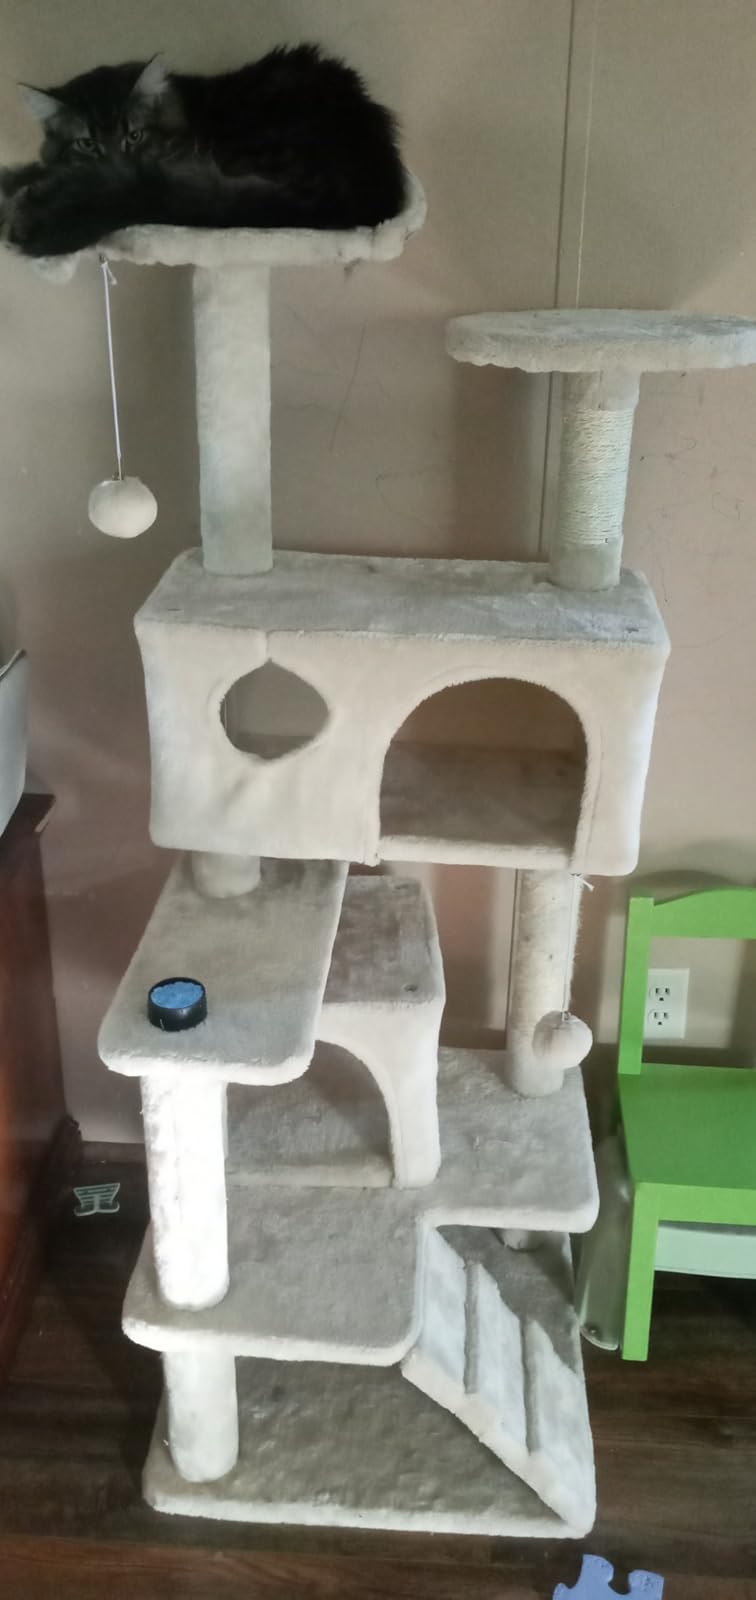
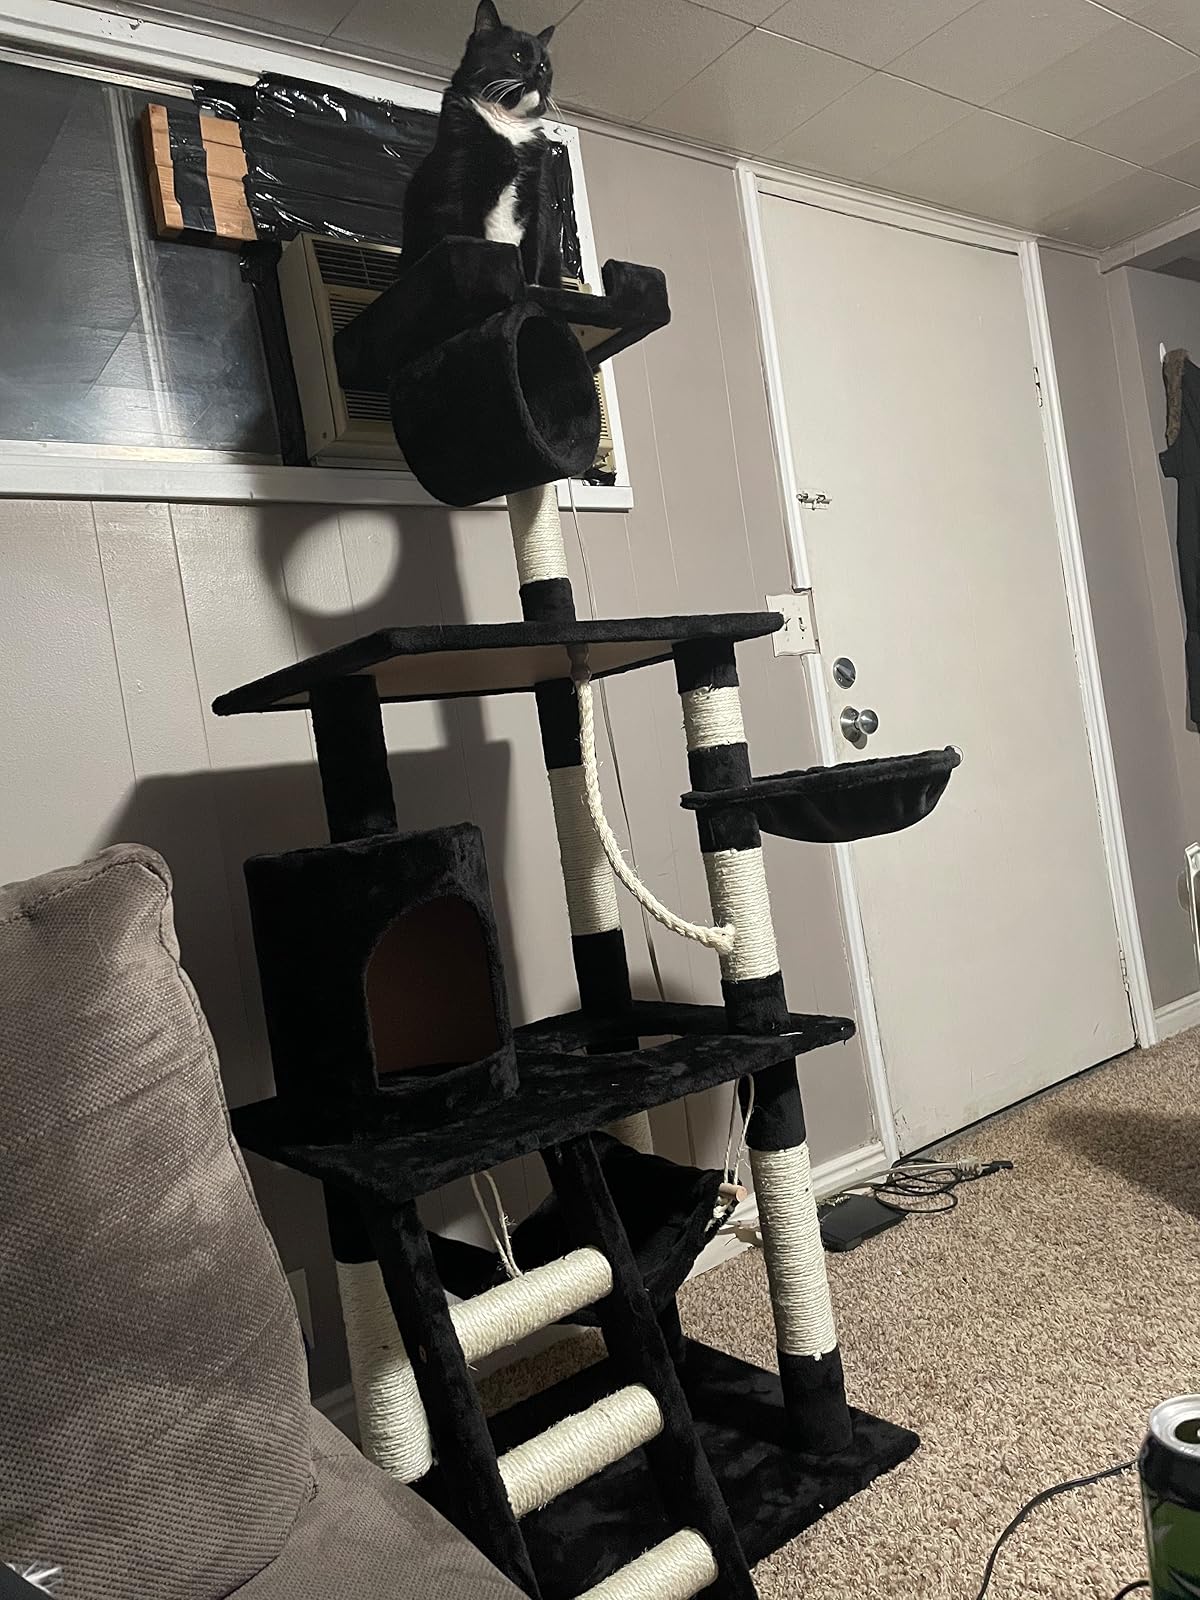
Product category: items_cat tree
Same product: no